Caterina Canzi

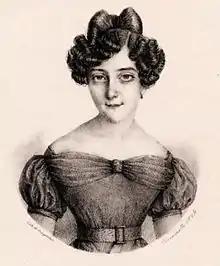
Caterina Canzi in 1826

Caterina Canzi, also known as Katharina Wallbach-Canzi, (1805 – 22 July 1890) was an Austrian-born soprano who sang leading roles in the opera houses of Europe, primarily in Italy and Germany. Amongst the roles she created were Isolde in Lindpaintner's "Der Vampyr" and the title role in Mercadante's "Nitocri".